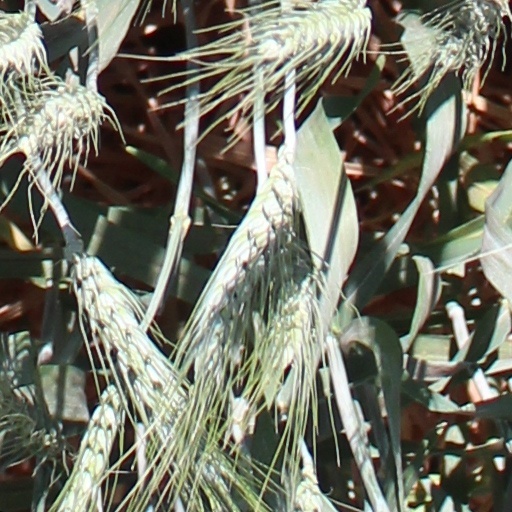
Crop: wheat